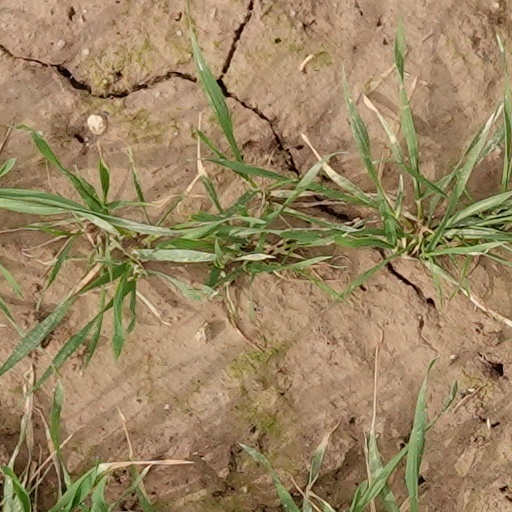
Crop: wheat